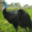
Label: bird